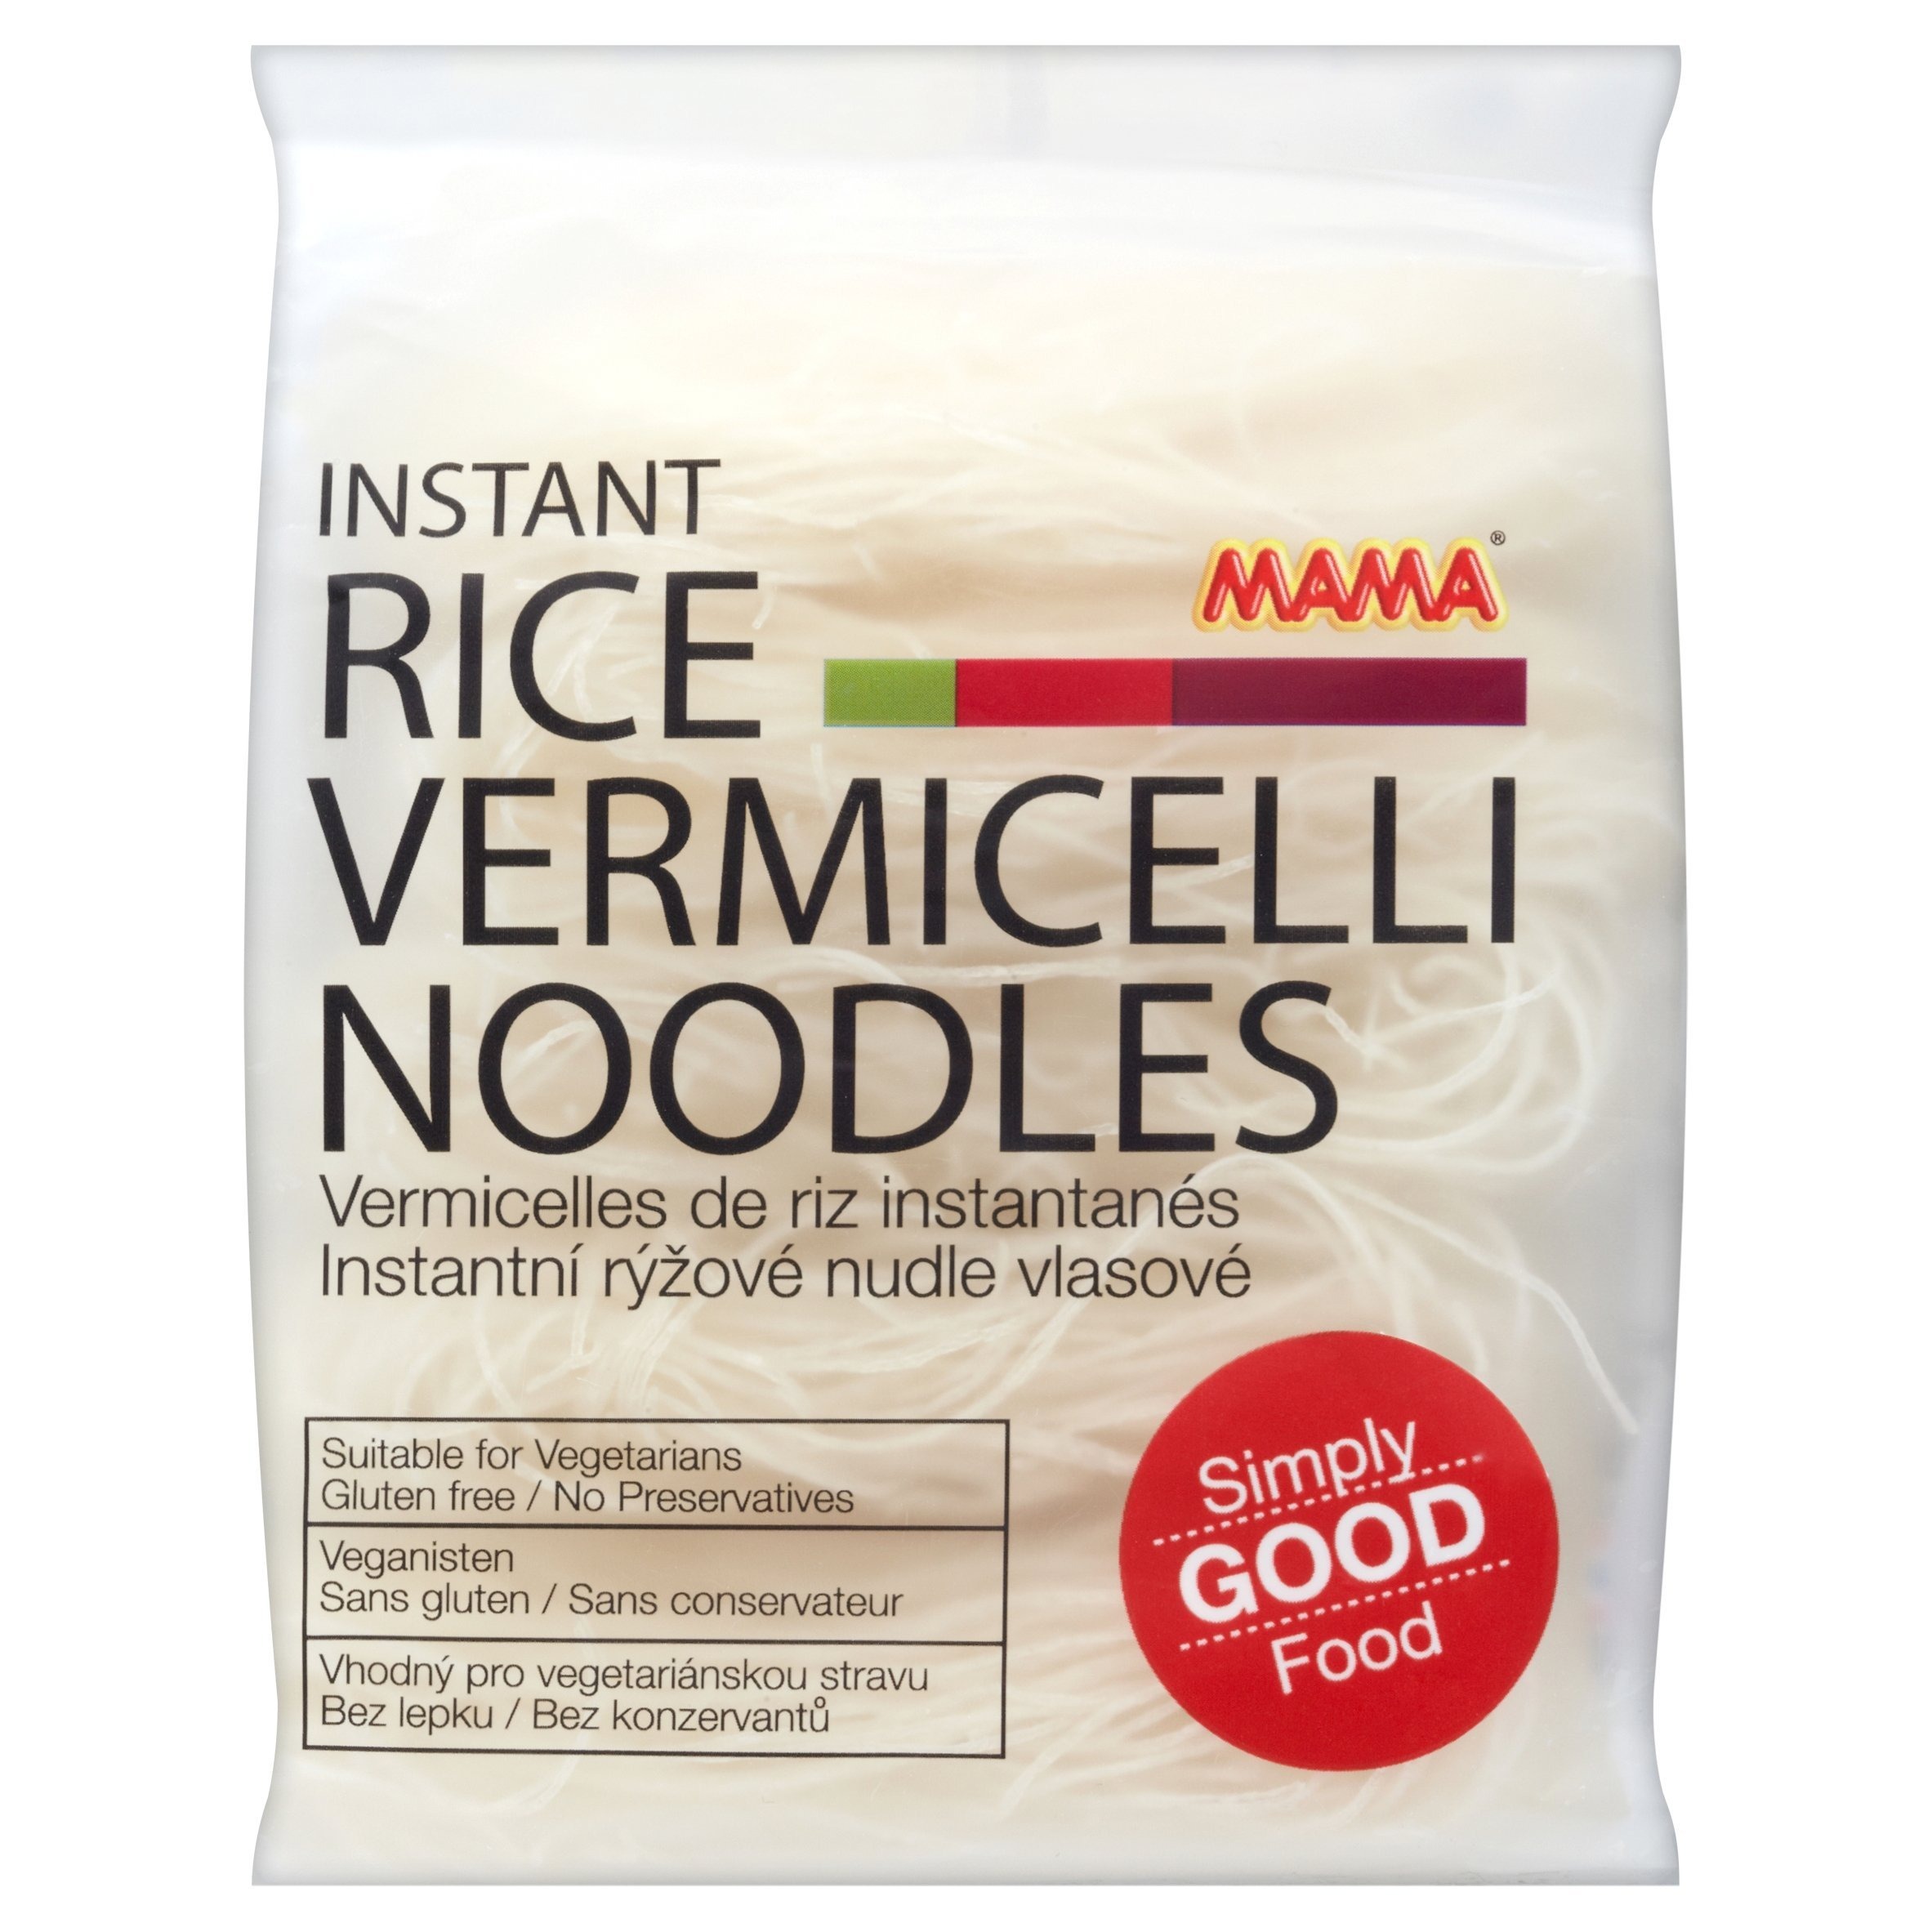
Item Name: MAMA Instant Vermicelli Rice Noodles, 7.94 OZ
Value: 225.0
Unit: gramm

Price: 8.99